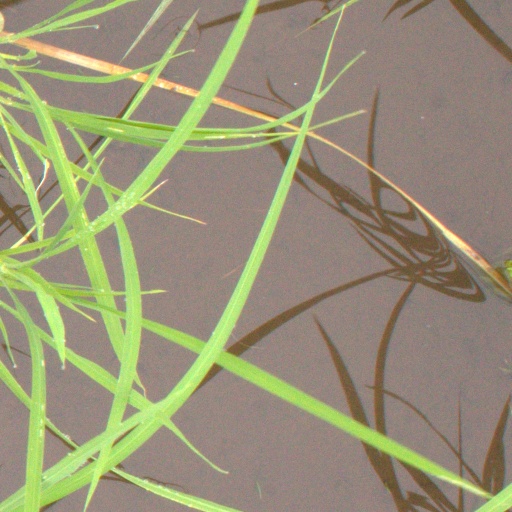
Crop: rice